McDonnell F-101 Voodoo

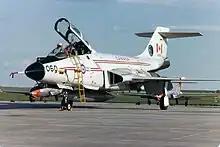
CF-101 Voodoo 101060 from 409 "Nighthawk" Squadron, CFB Comox on the ramp at CFB Moose Jaw in spring 1982.

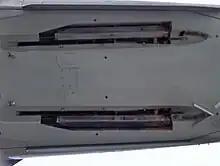
The AIM-4 Falcon side of the F-101B missile door

In the late 1940s, the USAF had started a research project into future interceptor aircraft that eventually settled on an advanced specification known as the 1954 interceptor. Contracts for this specification eventually resulted in the selection of the Convair F-102 Delta Dagger, but by 1952 it was becoming clear that few parts of the specification other than the airframe would be ready by 1954; the engines, weapons, and fire control systems were all going to take too long to get into service. Thus, an effort was started to quickly produce an interim supersonic design to replace the various subsonic interceptors then in service, and the F-101 airframe was selected as a starting point.